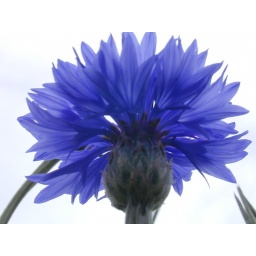
blue button in the sky